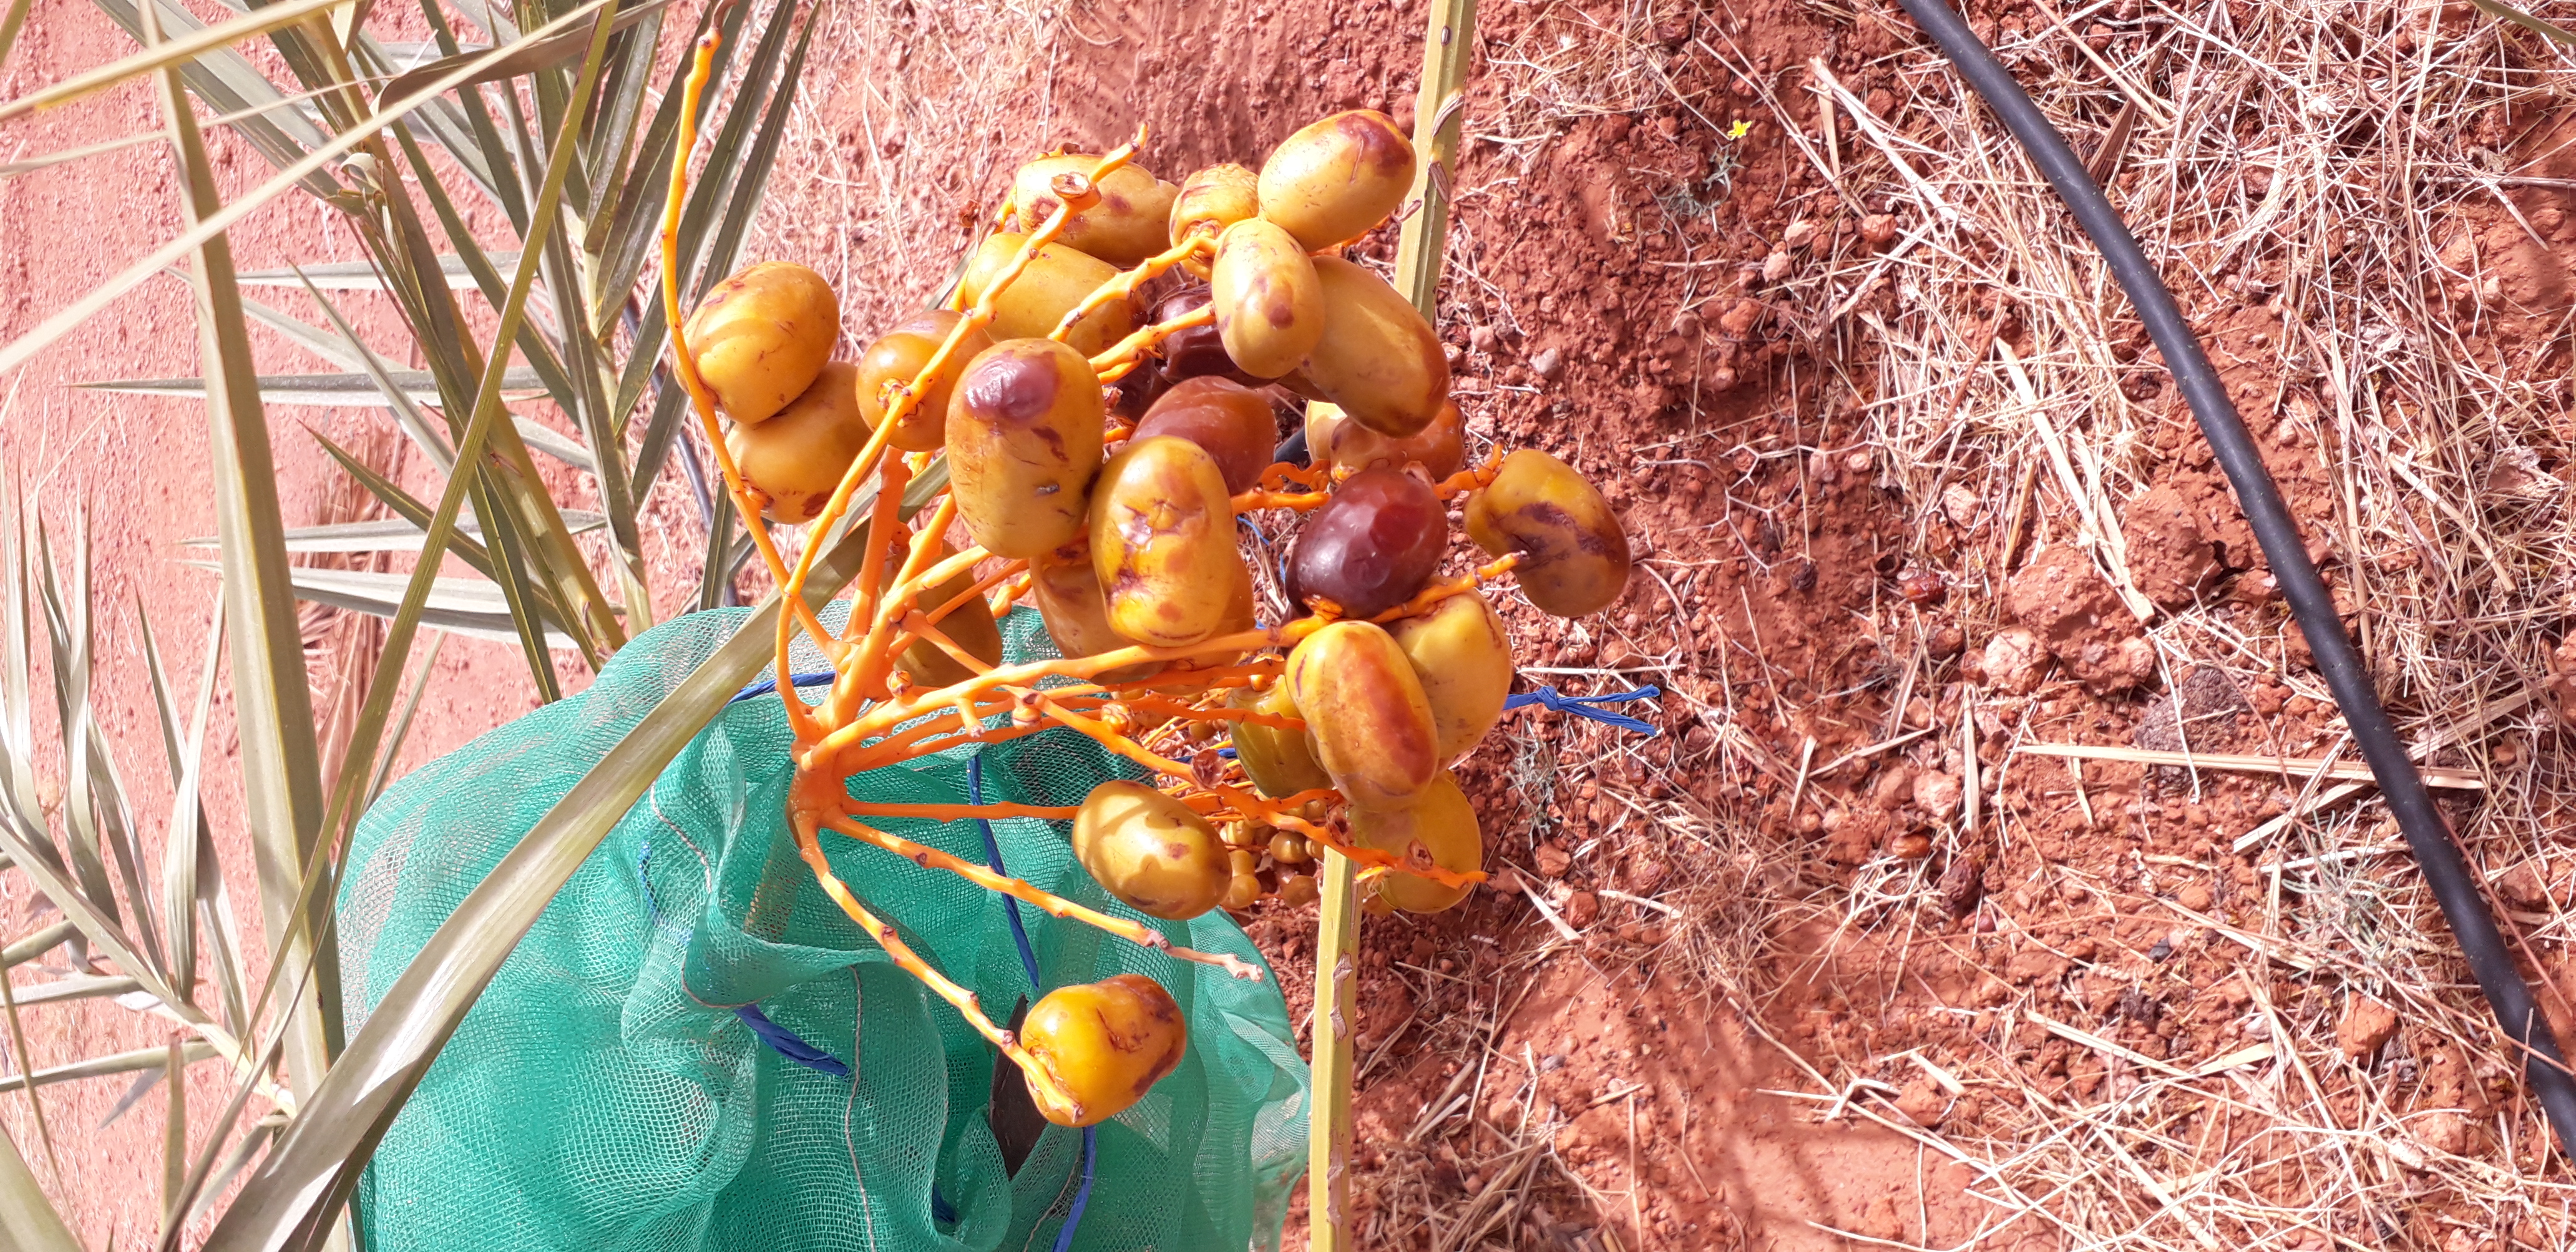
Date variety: Boufagous